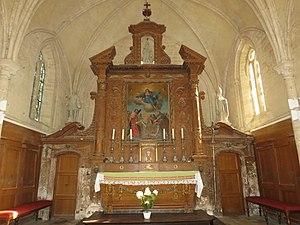
Mosles église
Mosles est une commune française, située dans le département du Calvados en Normandie, peuplée de 354 habitants.
L'église Saint-Eustache est une église catholique située à Mosles, en France.